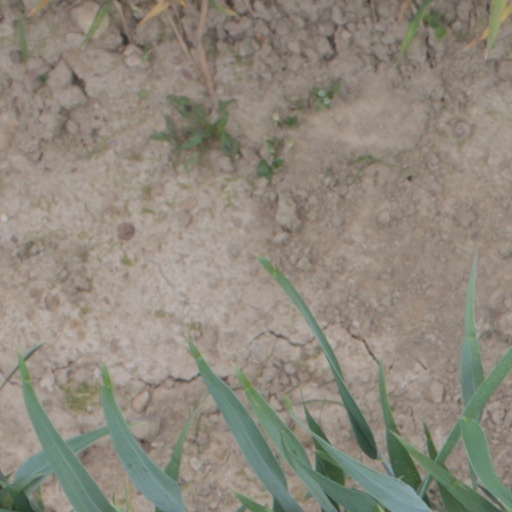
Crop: wheat